Dino Bauk

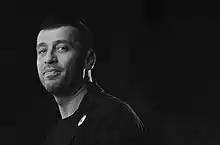

Dino Bauk (born 1972) is a Slovenian lawyer and writer. A former civil servant, he achieved literary prominence with his debut novel "The End. And Again" ("Konec. Znova", 2015). The book won the Best Debut Award at the Slovenian Book Fair and was longlisted for the Kresnik Award for best novel of the year. He is also known for his short stories and his columns in the Slovenian weekly "Mladina".